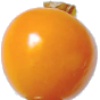
Label: Physalis 1